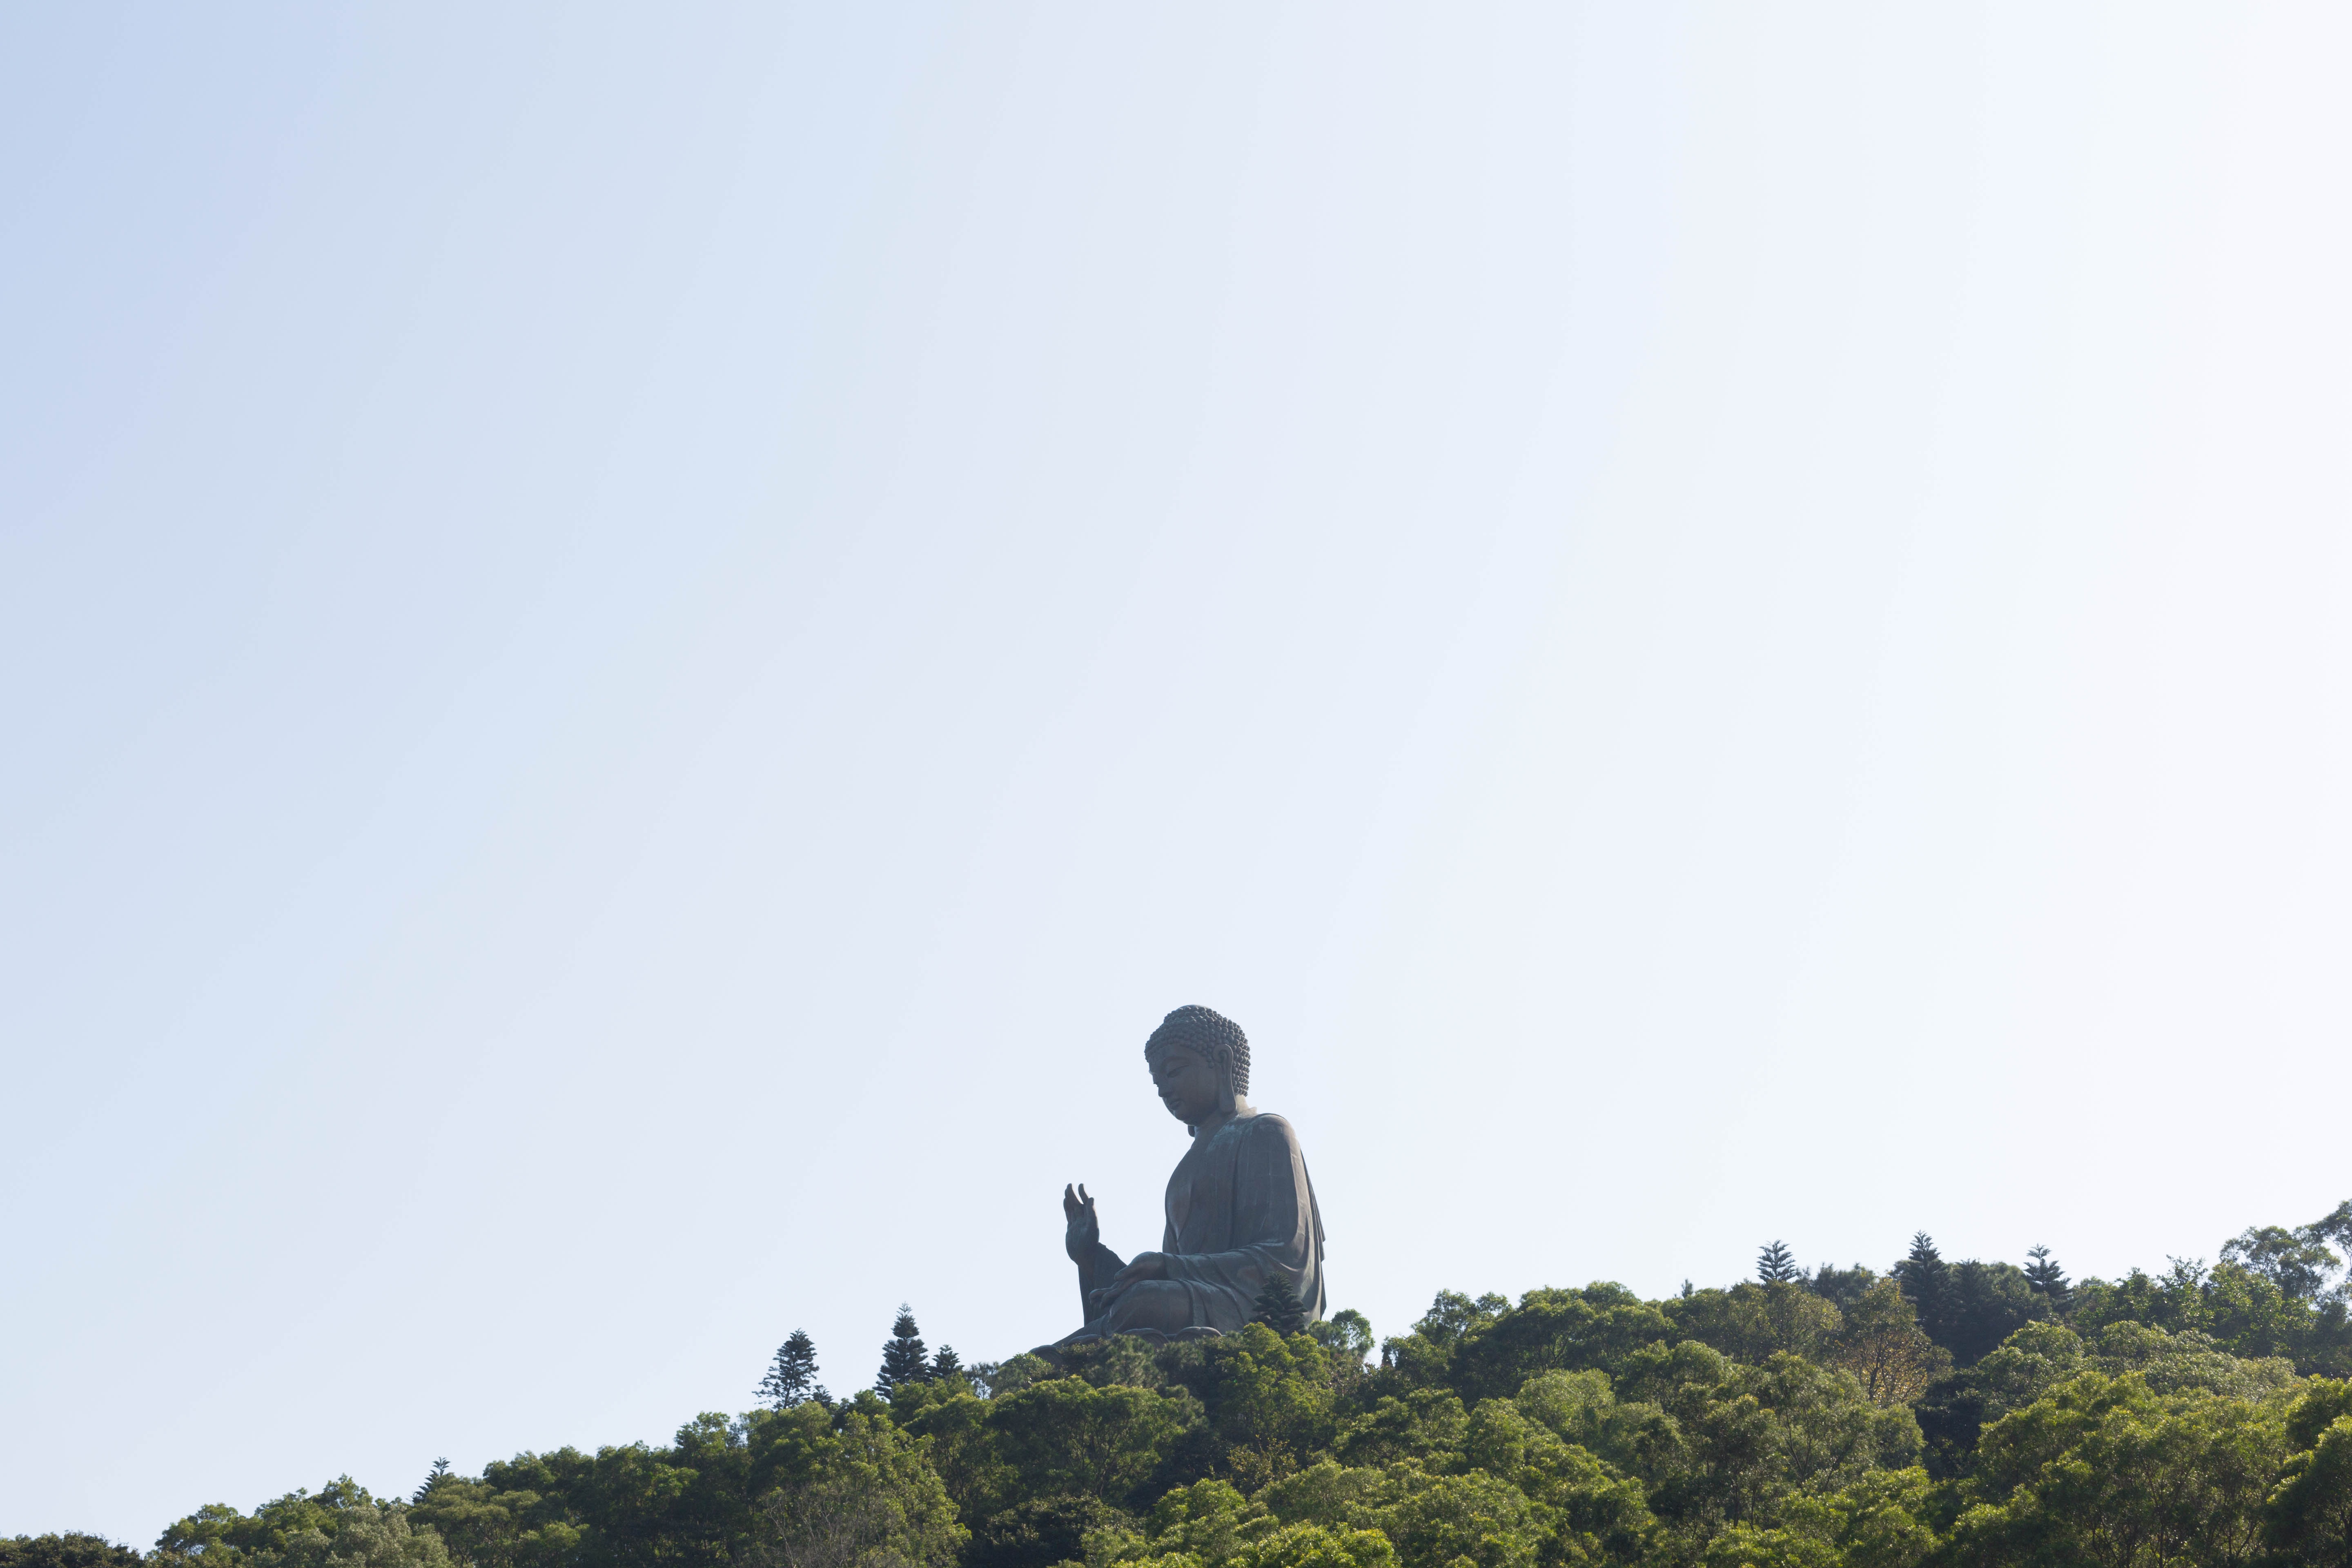
horizon, sky, monument, atmospheric phenomenon, atmosphere of earth